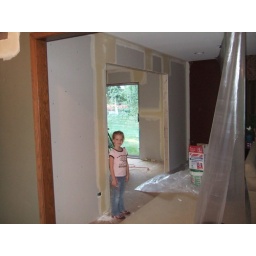
Nina is standing in the wall that moved two feet closer into the living room from the dining room.